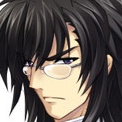
Portrait style: Anime Portrait